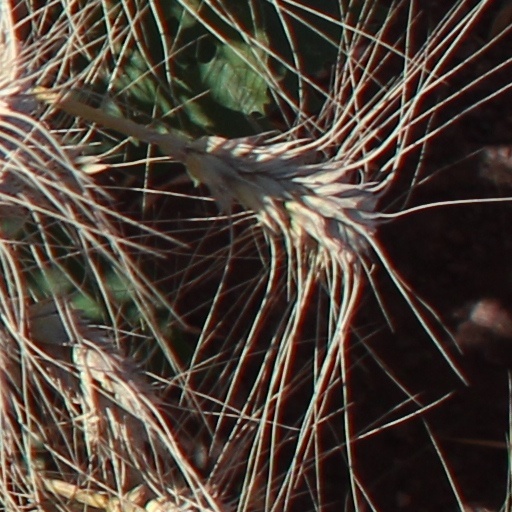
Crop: wheat